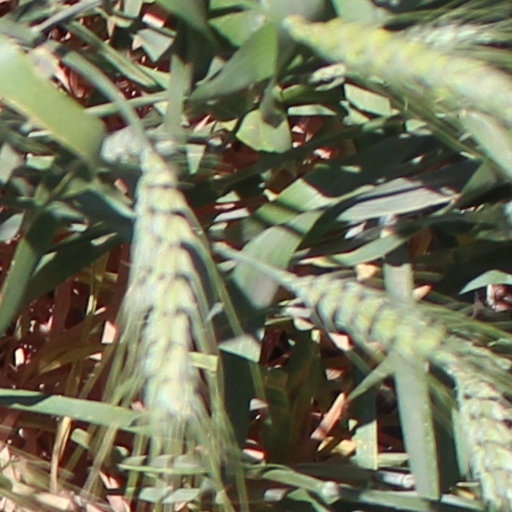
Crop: wheat